Cum hora undecima

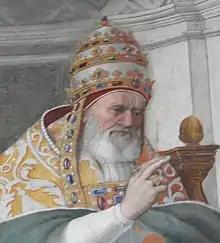
Pope Gregory IX

Cum hora undecima (Latin: "Since it is the eleventh hour") is a papal bull issued by Pope Gregory IX in February 1235 and reissued and elaborated repeatedly during the thirteenth through fifteenth centuries. It contained basic instructions for missionaries and its opening lines reflected the apocalyptic tradition of the Franciscans: